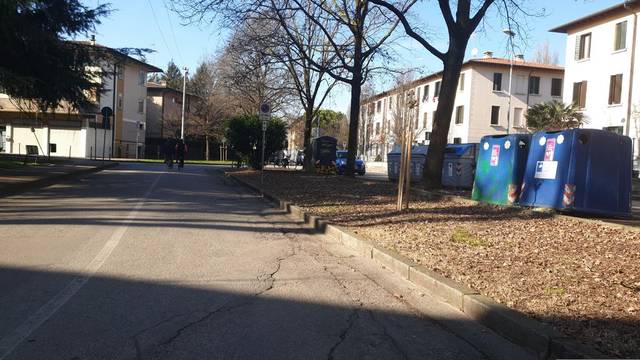
Region: Italy
Coordinates: 45.418, 11.8703